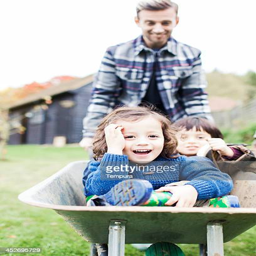
family playing with a wheelbarrow in their garden .